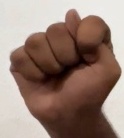
ASL sign: T